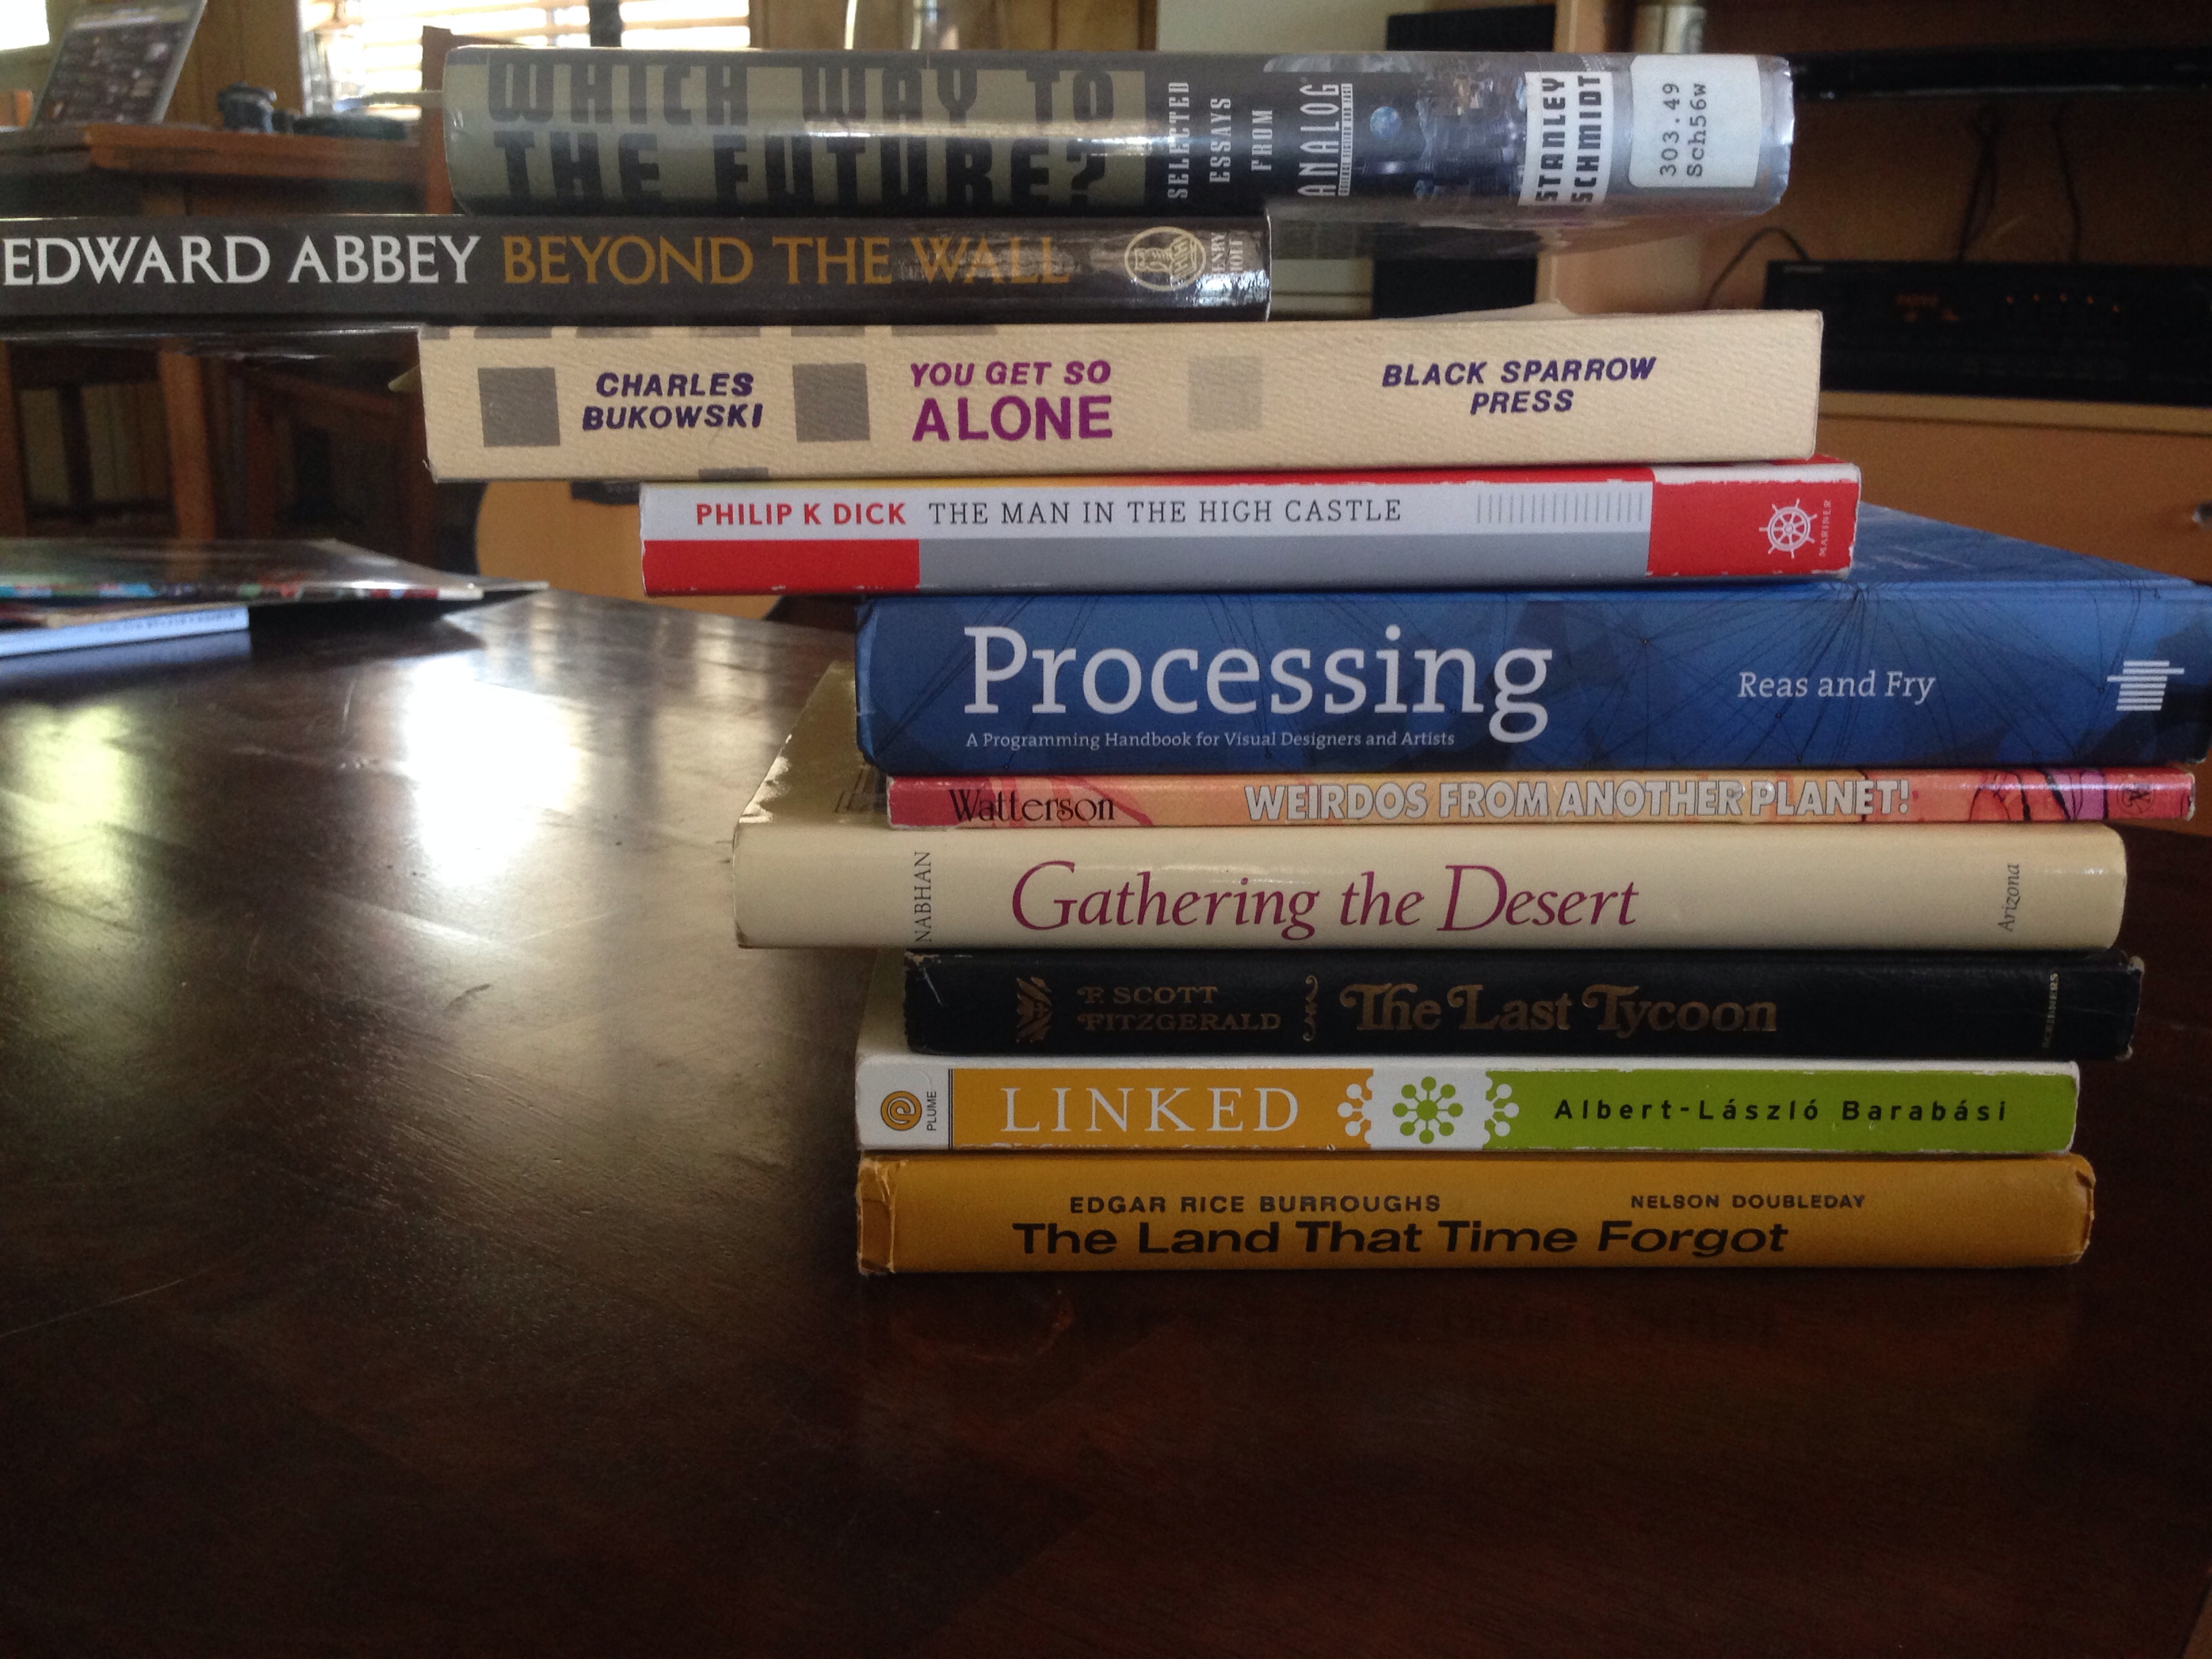
book, color, dailycreate, tdc835